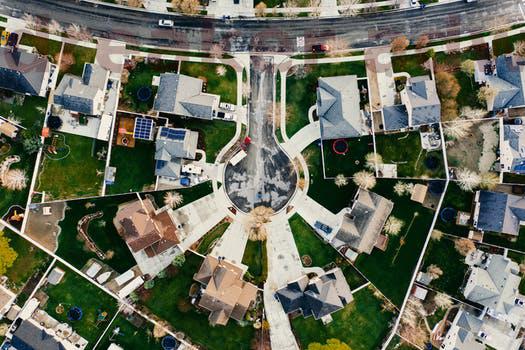
Label: Watermark